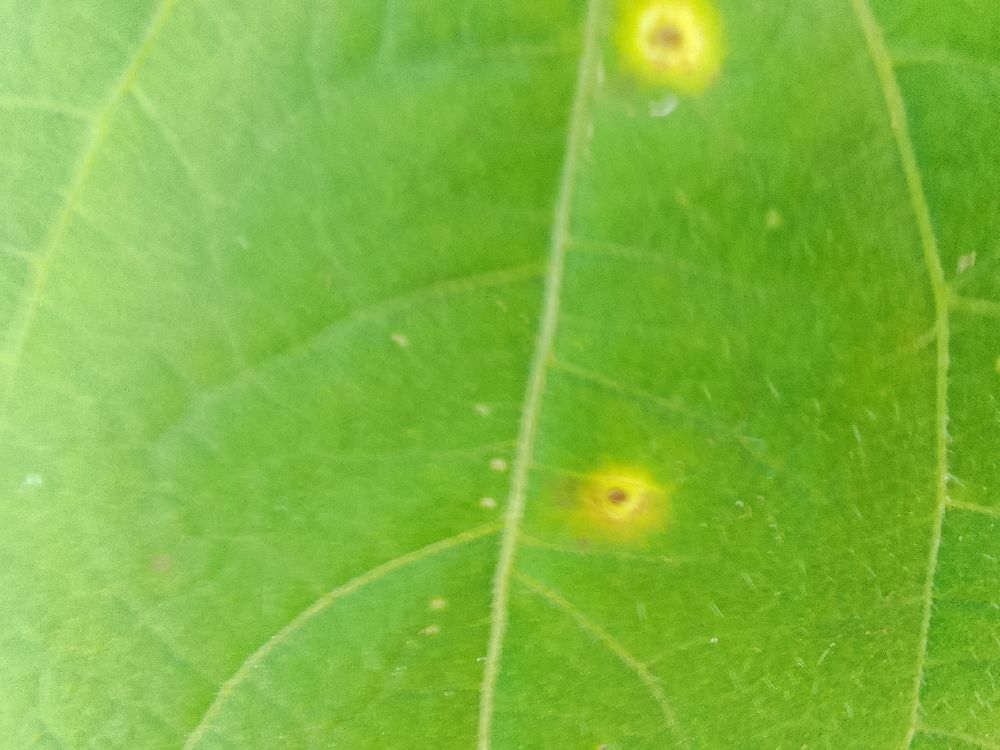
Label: rust